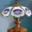
Label: lamp